Hayatu ibn Sa'id

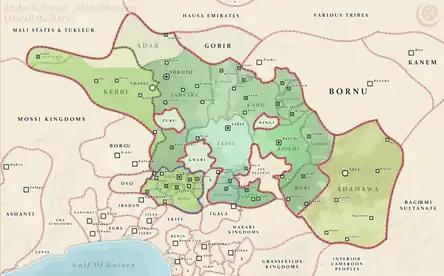
Map of the Sokoto Caliphate

In 1867, following the death of Caliph Ali Karami (r. 1866–1867), a succession dispute emerged in Sokoto. The two contenders for the position were Ahmad al-Rufa’i, a son of Usman dan Fodio, and Abubakar Atiku, a son of Muhammad Bello. Hayatu recommended Rufa’i, arguing his greater qualification as a son of Usman, which ultimately resulted in Rufa’i's appointment as caliph. From 1867 to 1873, Hayatu served as one of Rufa'i's closest advisers.